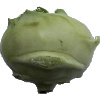
Label: kohlrabi